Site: brandenburg
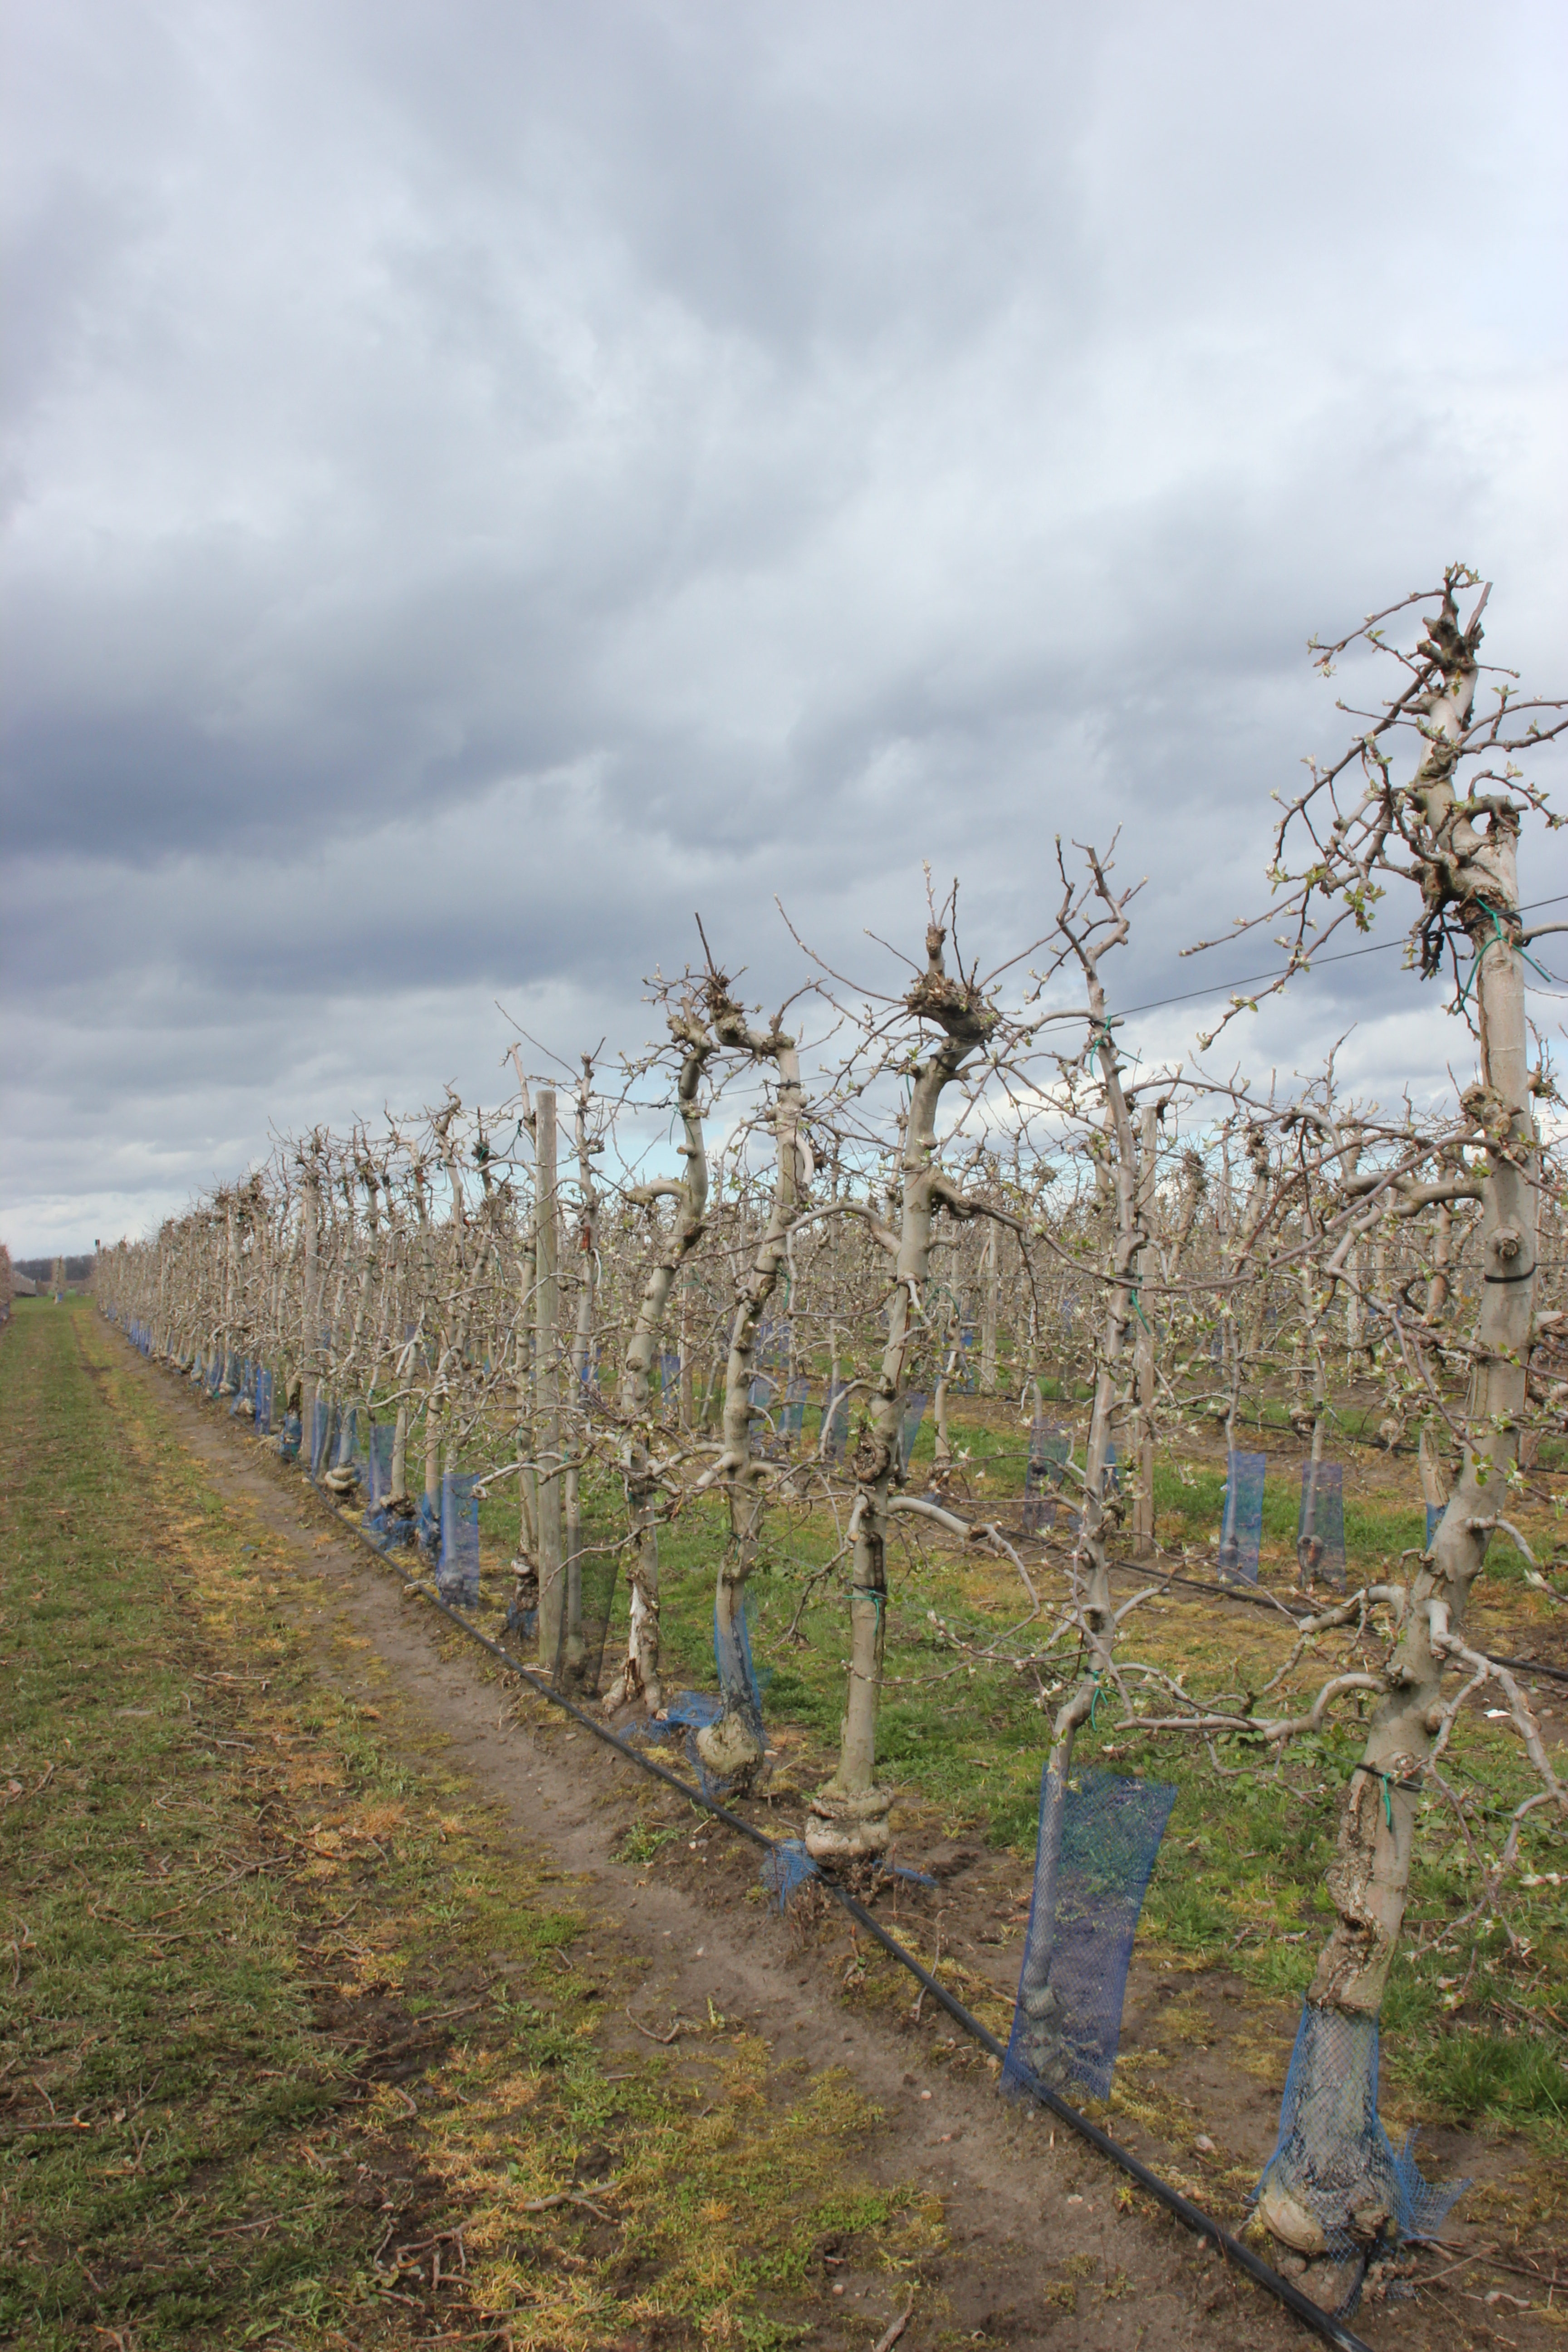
Growth stage (BBCH 55): Inflorescence emergence